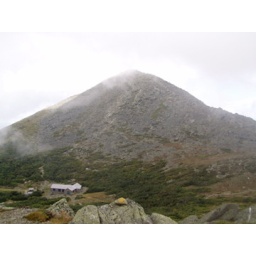
Hiking in the white mountains with Roeland